History of the Byzantine Empire

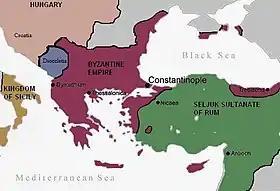
The Byzantine Empire and the Sultanate of Rûm before the Crusades.

Byzantium soon fell into a period of difficulties, caused to a large extent by the undermining of the theme system and the neglect of the military. Nikephoros II, John Tzimiskes and Basil II changed the military divisions ("tagmata") from a rapid response, primarily defensive, citizen army into a professional, campaigning army increasingly manned by mercenaries. Mercenaries, however, were expensive and as the threat of invasion receded in the 10th century, so did the need for maintaining large garrisons and expensive fortifications. Basil II left a burgeoning treasury upon his death, but neglected to plan for his succession. None of his immediate successors had any particular military or political talent and the administration of the Empire increasingly fell into the hands of the civil service. Efforts to revive the Byzantine economy only resulted in inflation and a debased gold coinage. The army was now seen as both an unnecessary expense and a political threat. Therefore, native troops were cashiered and replaced by foreign mercenaries on specific contract.